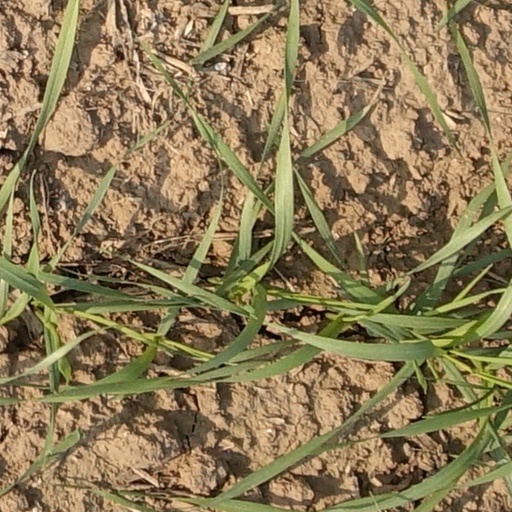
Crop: wheat